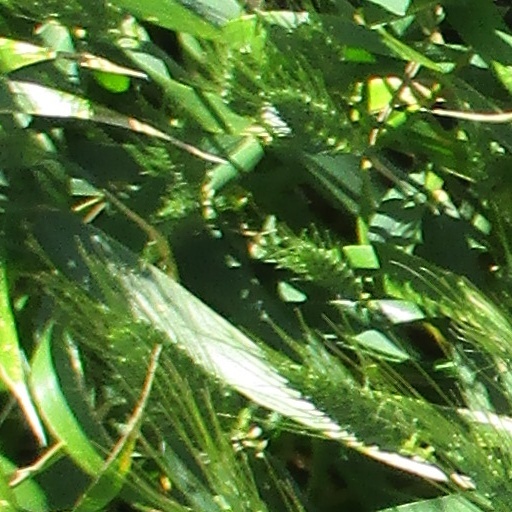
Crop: wheat